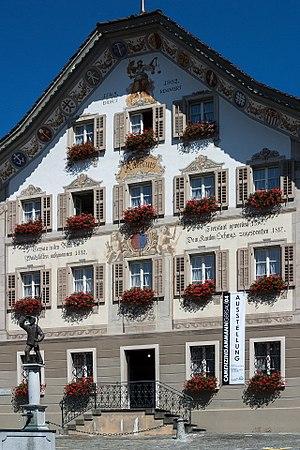
Les plus beaux Villages de Suisse est une association suisse créée en 2015 pour promouvoir, diffuser et préserver le patrimoine culturel, naturel et rural des villages suisses. L'association est fondée sur le modèle français de l'association Les Plus Beaux Villages de France créée en 1982.